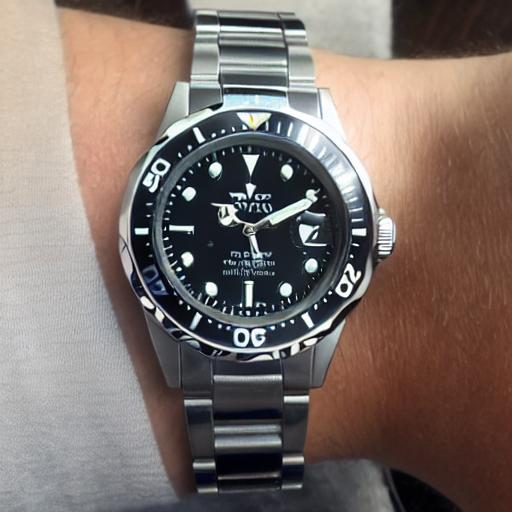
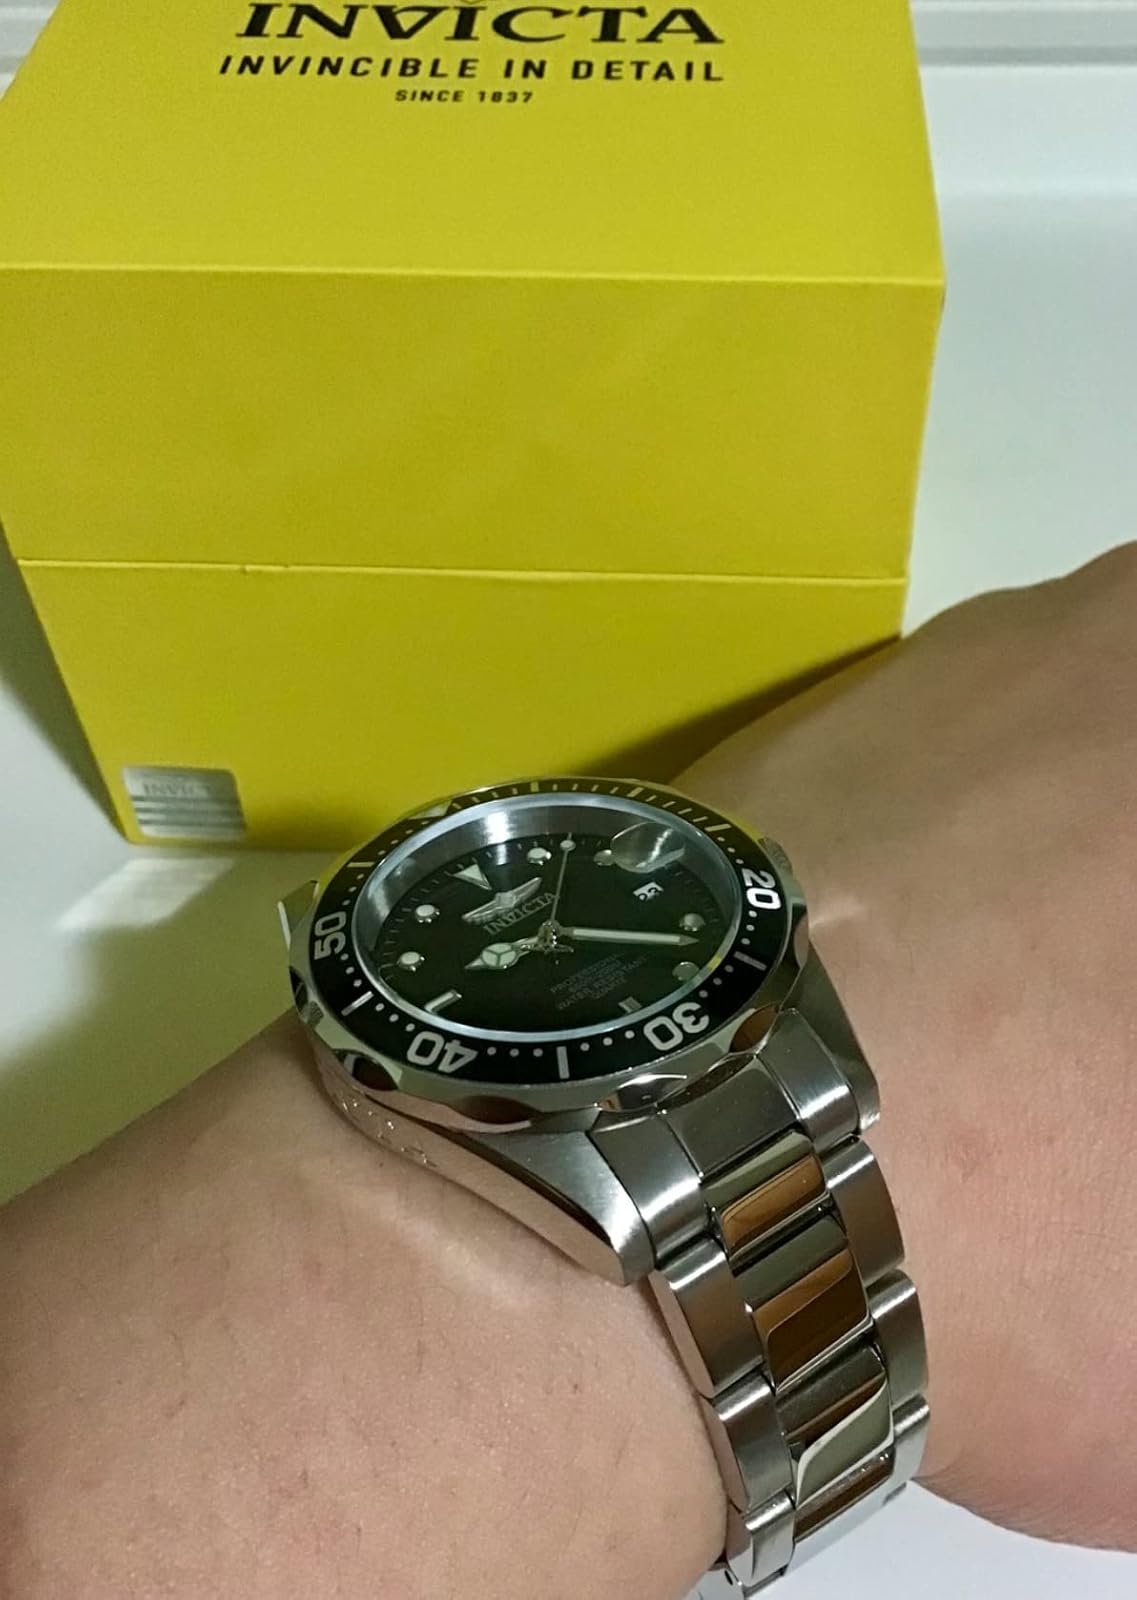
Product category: accessories_watch
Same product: no